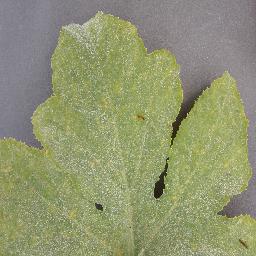
Label: Squash___Powdery_mildew